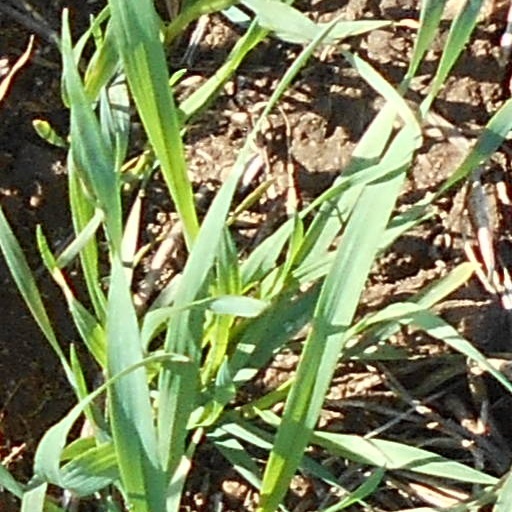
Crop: wheat